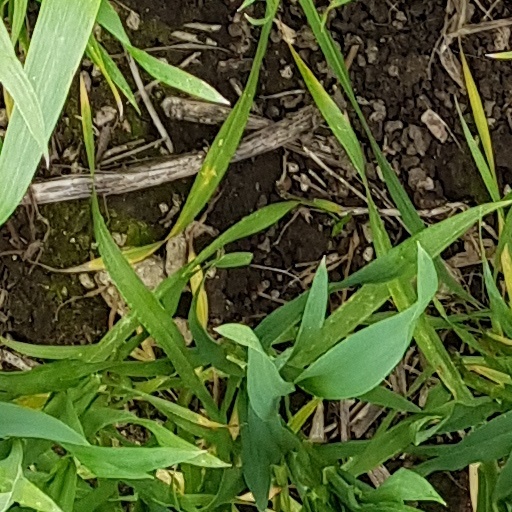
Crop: wheat